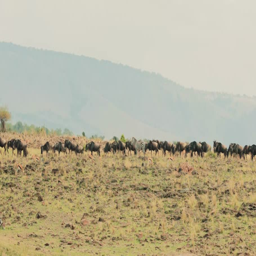
wildebeest & zebra run across the savanna